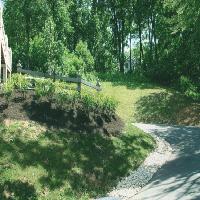
Weather: sun or clear